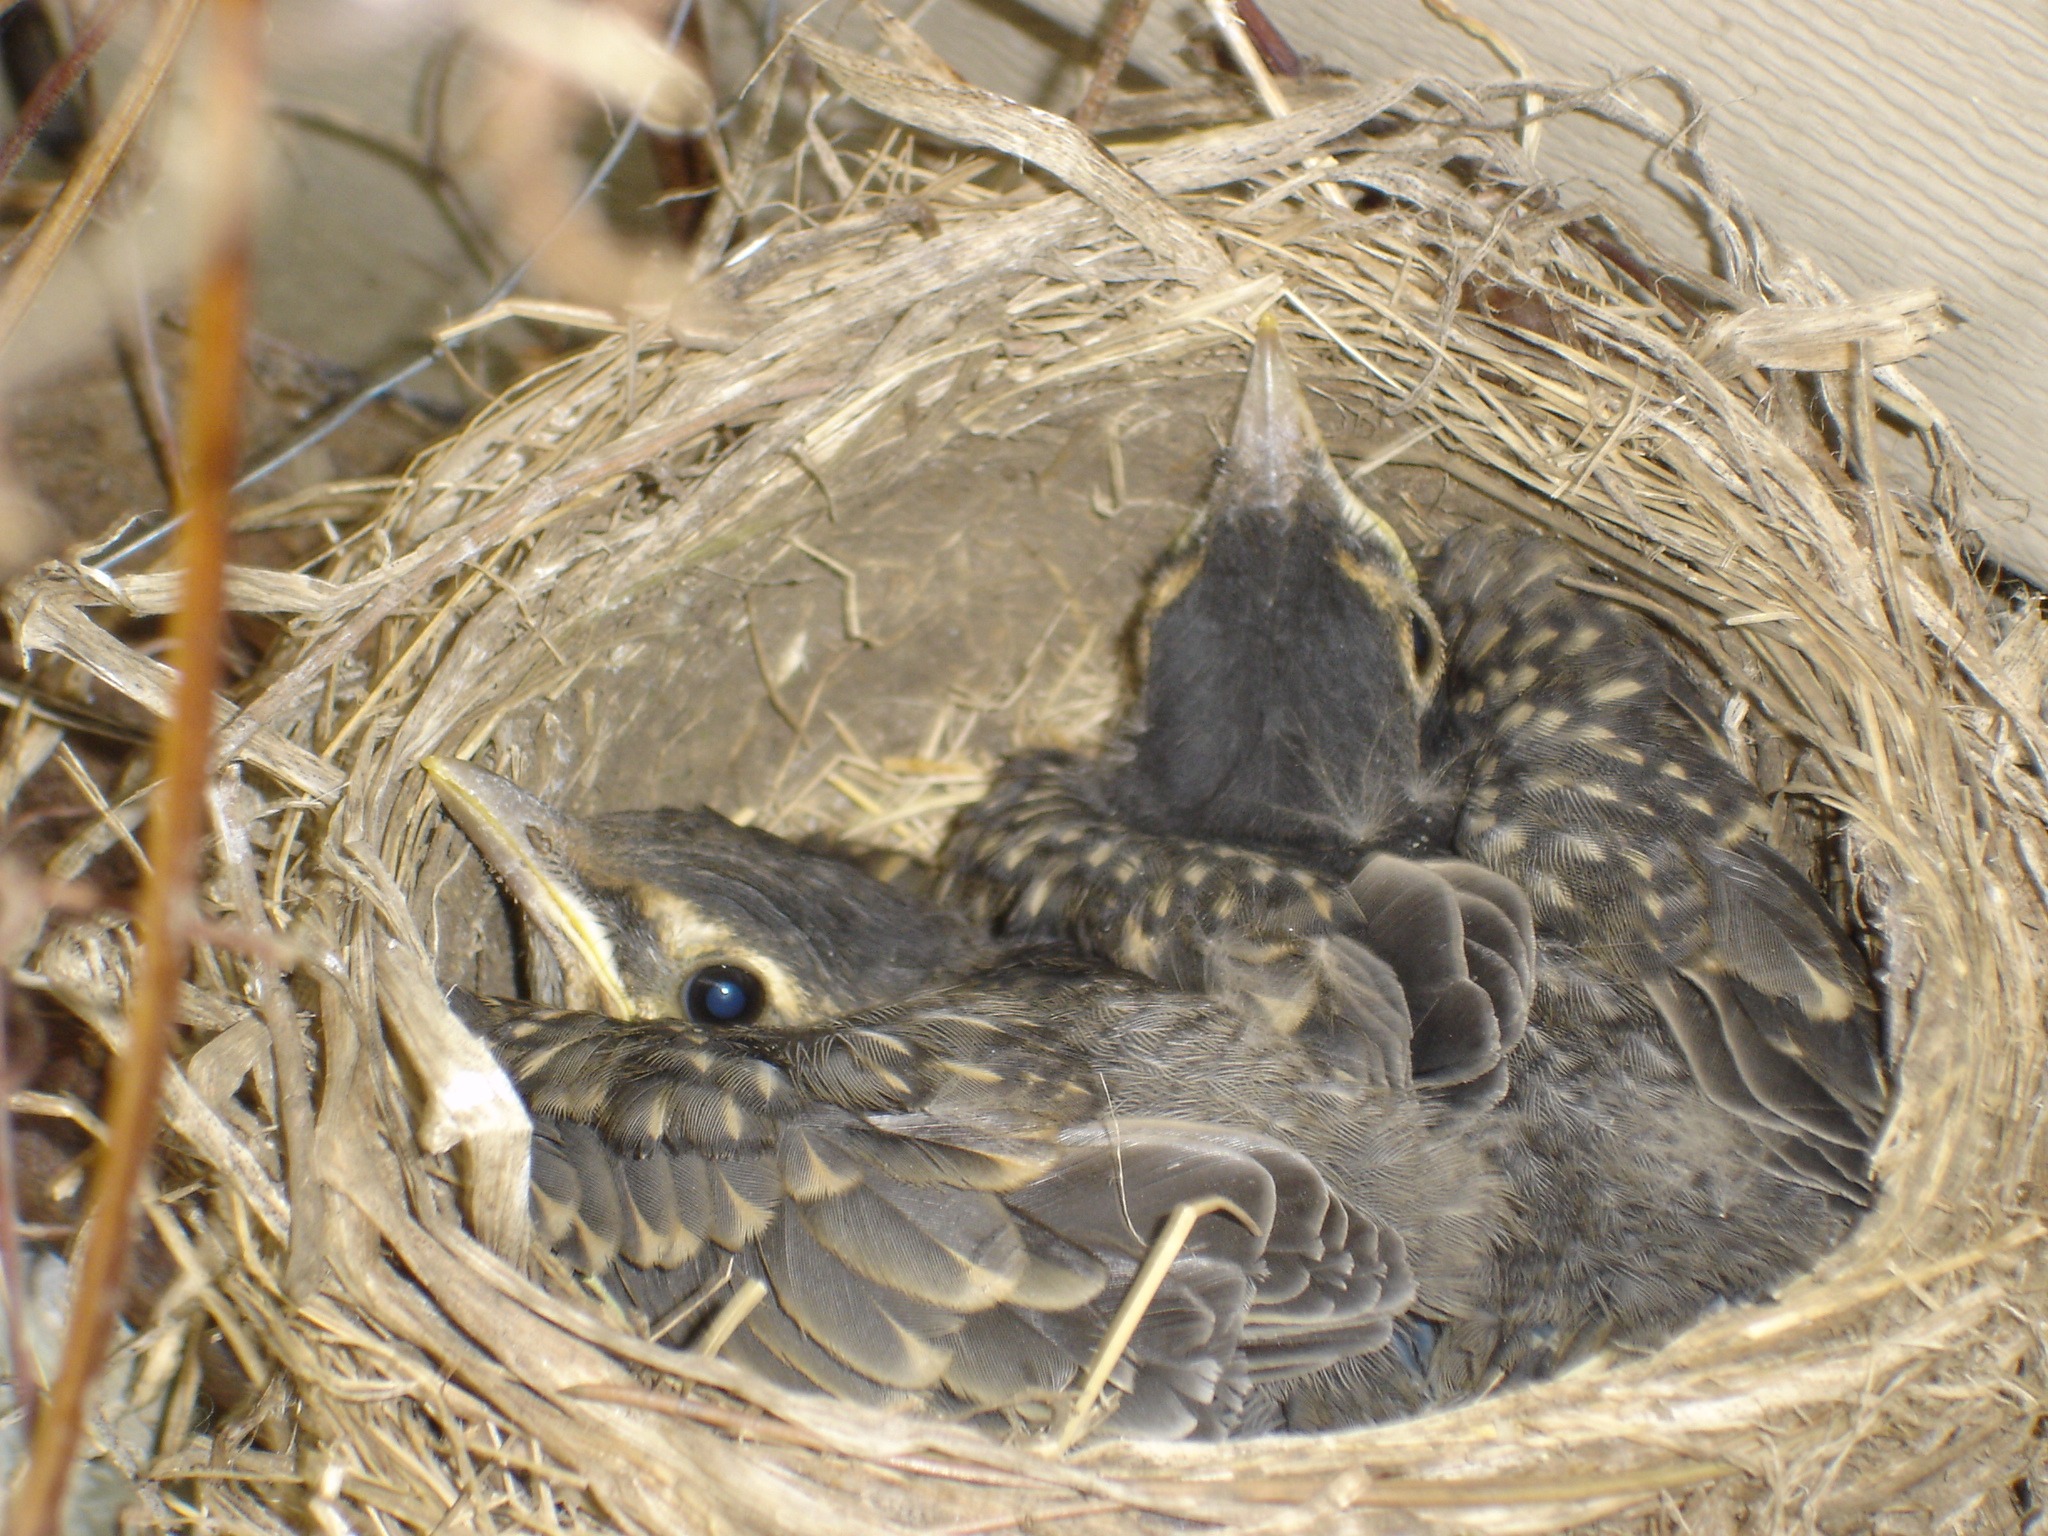
nature, outdoor, wilderness, bird, animal, wildlife, wild, beak, mammal, freedom, feather, avian, fauna, majestic, wings, bird nest, vertebrate, creature, sparrow, finch, nest, bluebird, blackbird, robins, old world flycatcher, perching bird